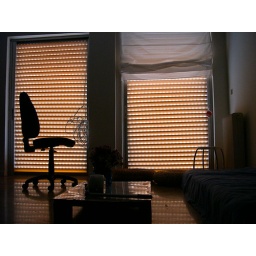
chair in front of window